Middlebury College

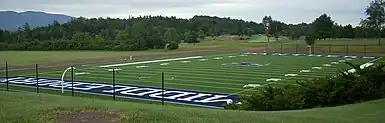
Youngman Field at Alumni Stadium, with the Ralph Myhre 18-hole golf course in the background

In 2009, Middlebury opened a state-of-the-art biomass plant on campus that is estimated to cut the college's carbon dioxide output by 40 percent and reduce its use of fuel oil by 50 percent.